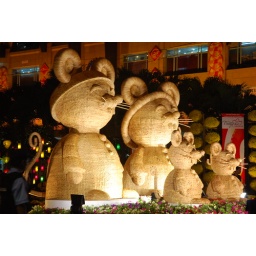
New year flower market in Viet Nam